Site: brandenburg
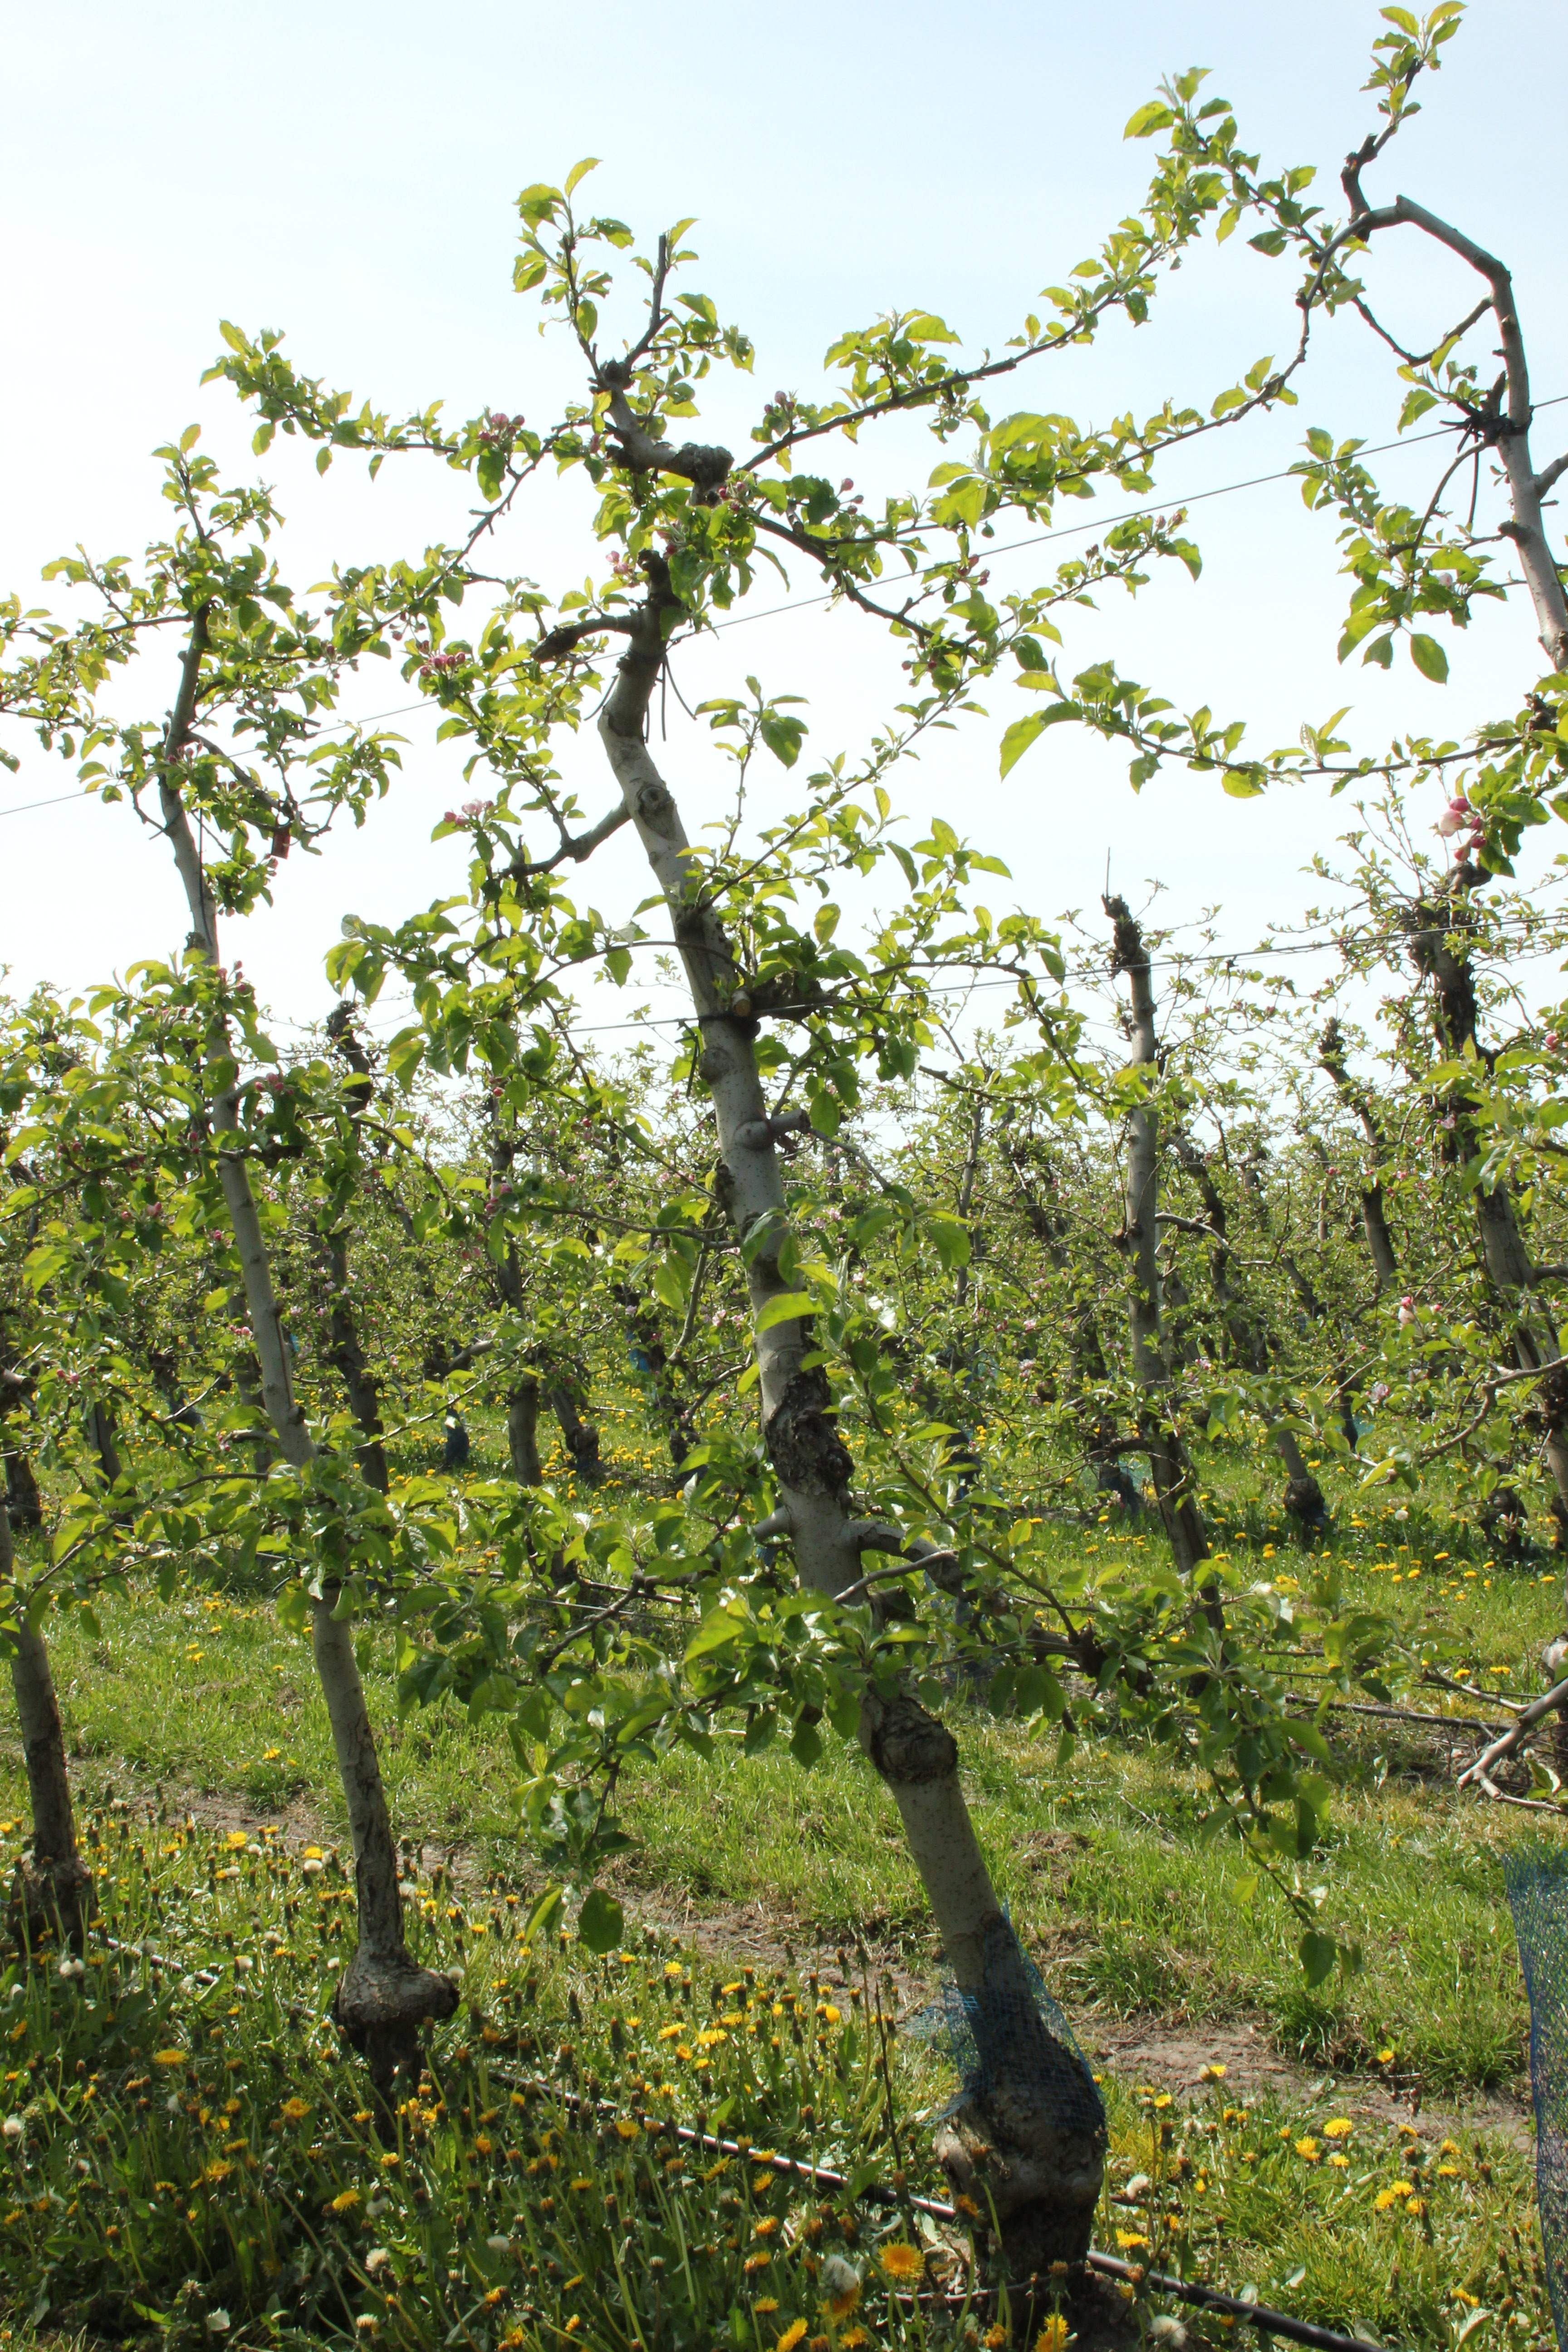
Growth stage (BBCH 60): Flowering